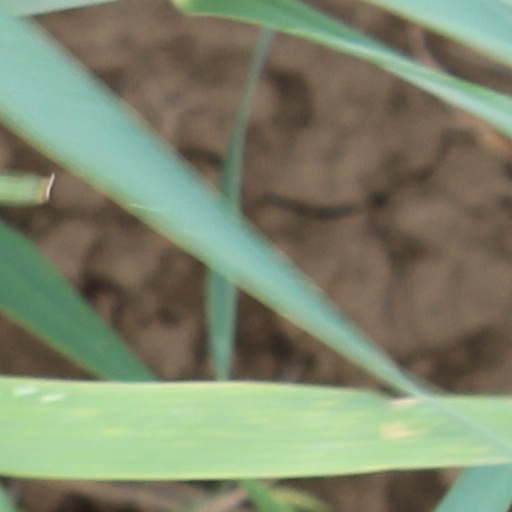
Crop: wheat